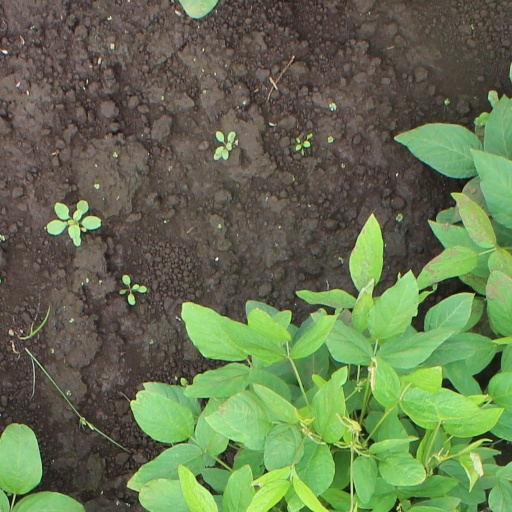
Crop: soybean